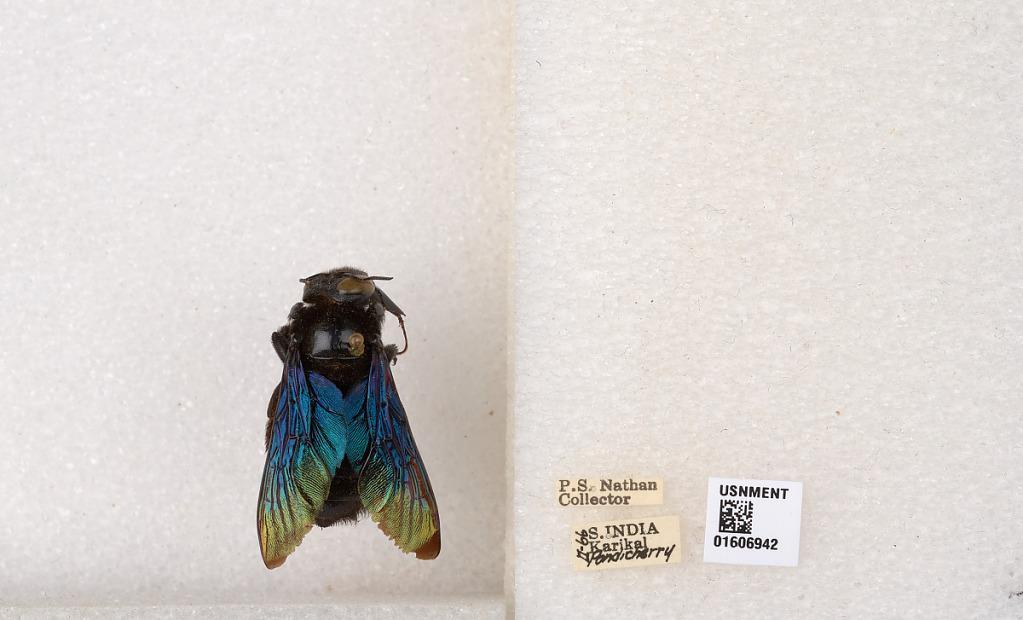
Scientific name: Xylocopa (Biluna) auripennis auripennis Lepeletier
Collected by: P. Nathan
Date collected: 1966-2-1
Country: India
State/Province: Puducherry
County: Karaikal
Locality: Pondicherry
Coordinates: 11.9356, 79.8044